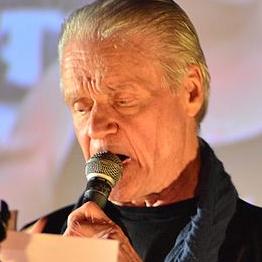
Age: 72